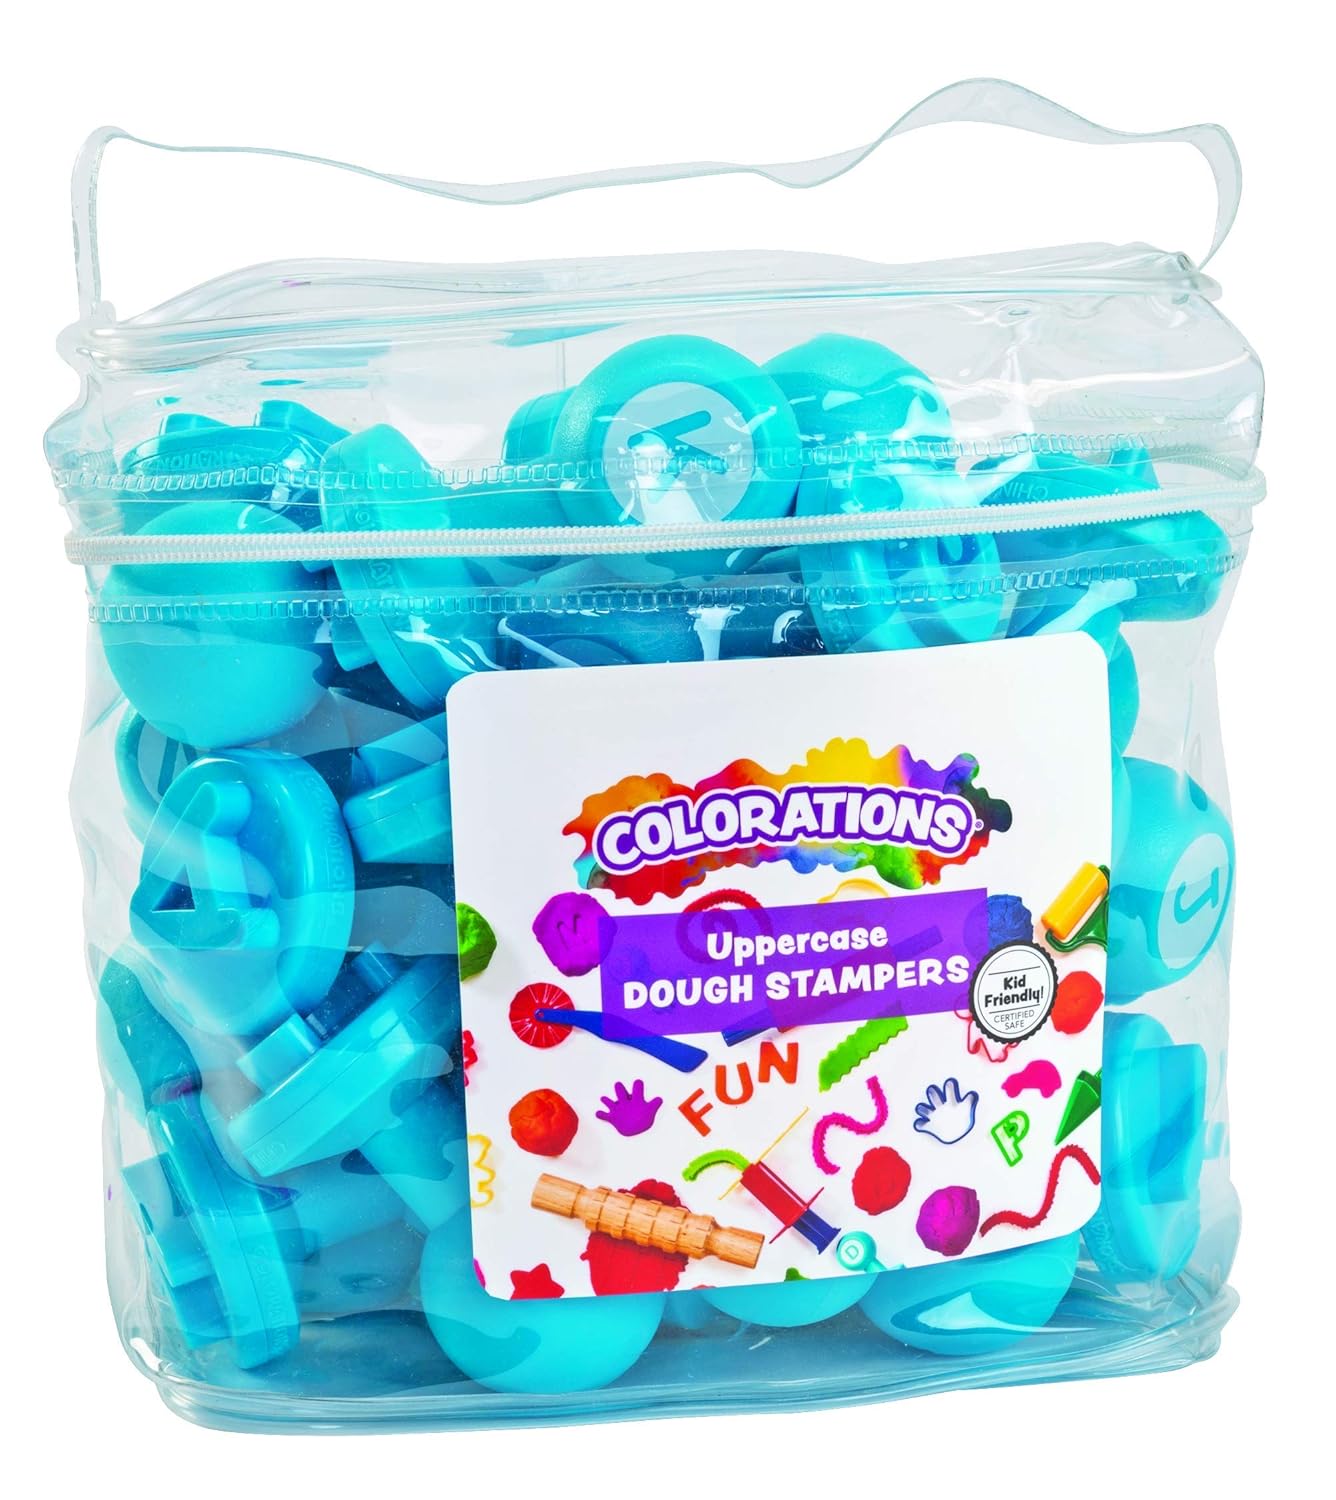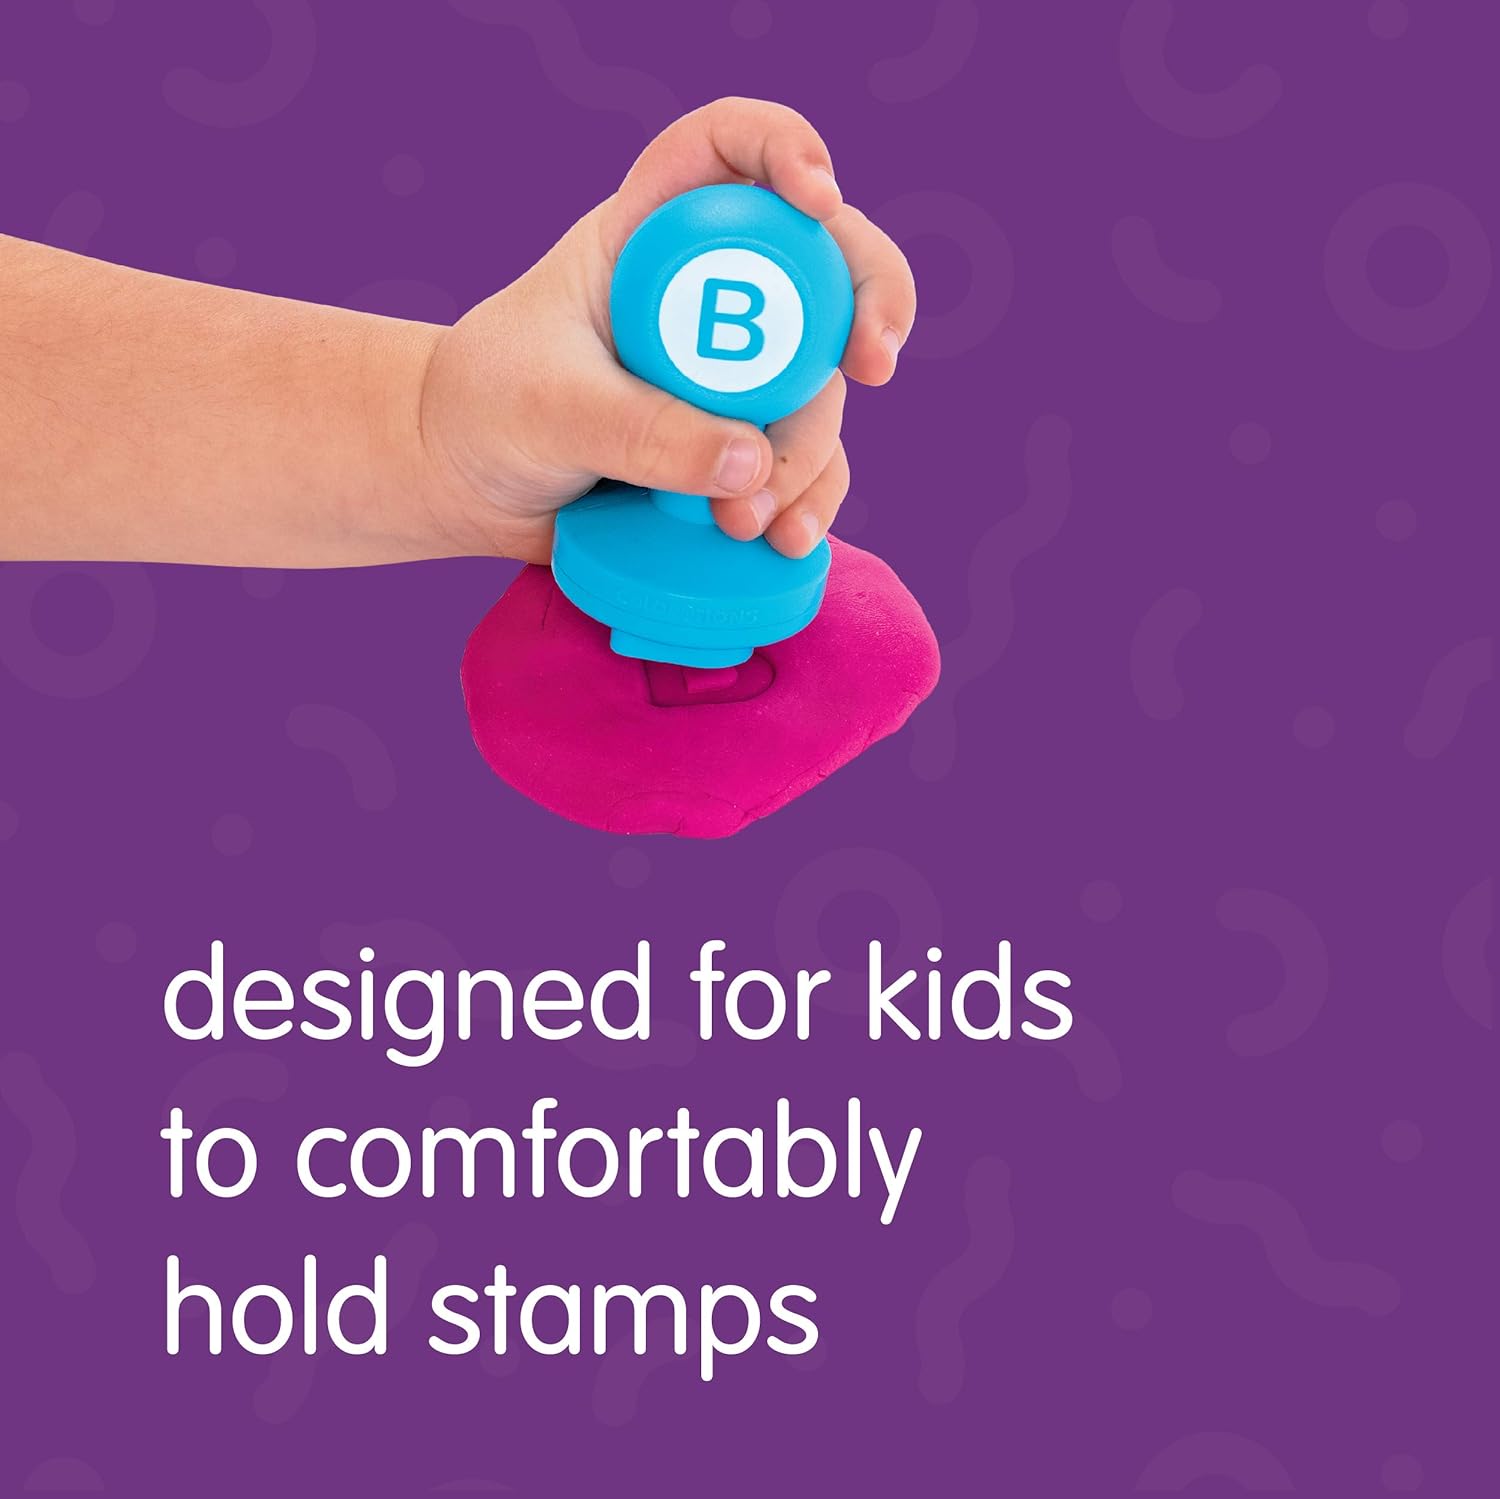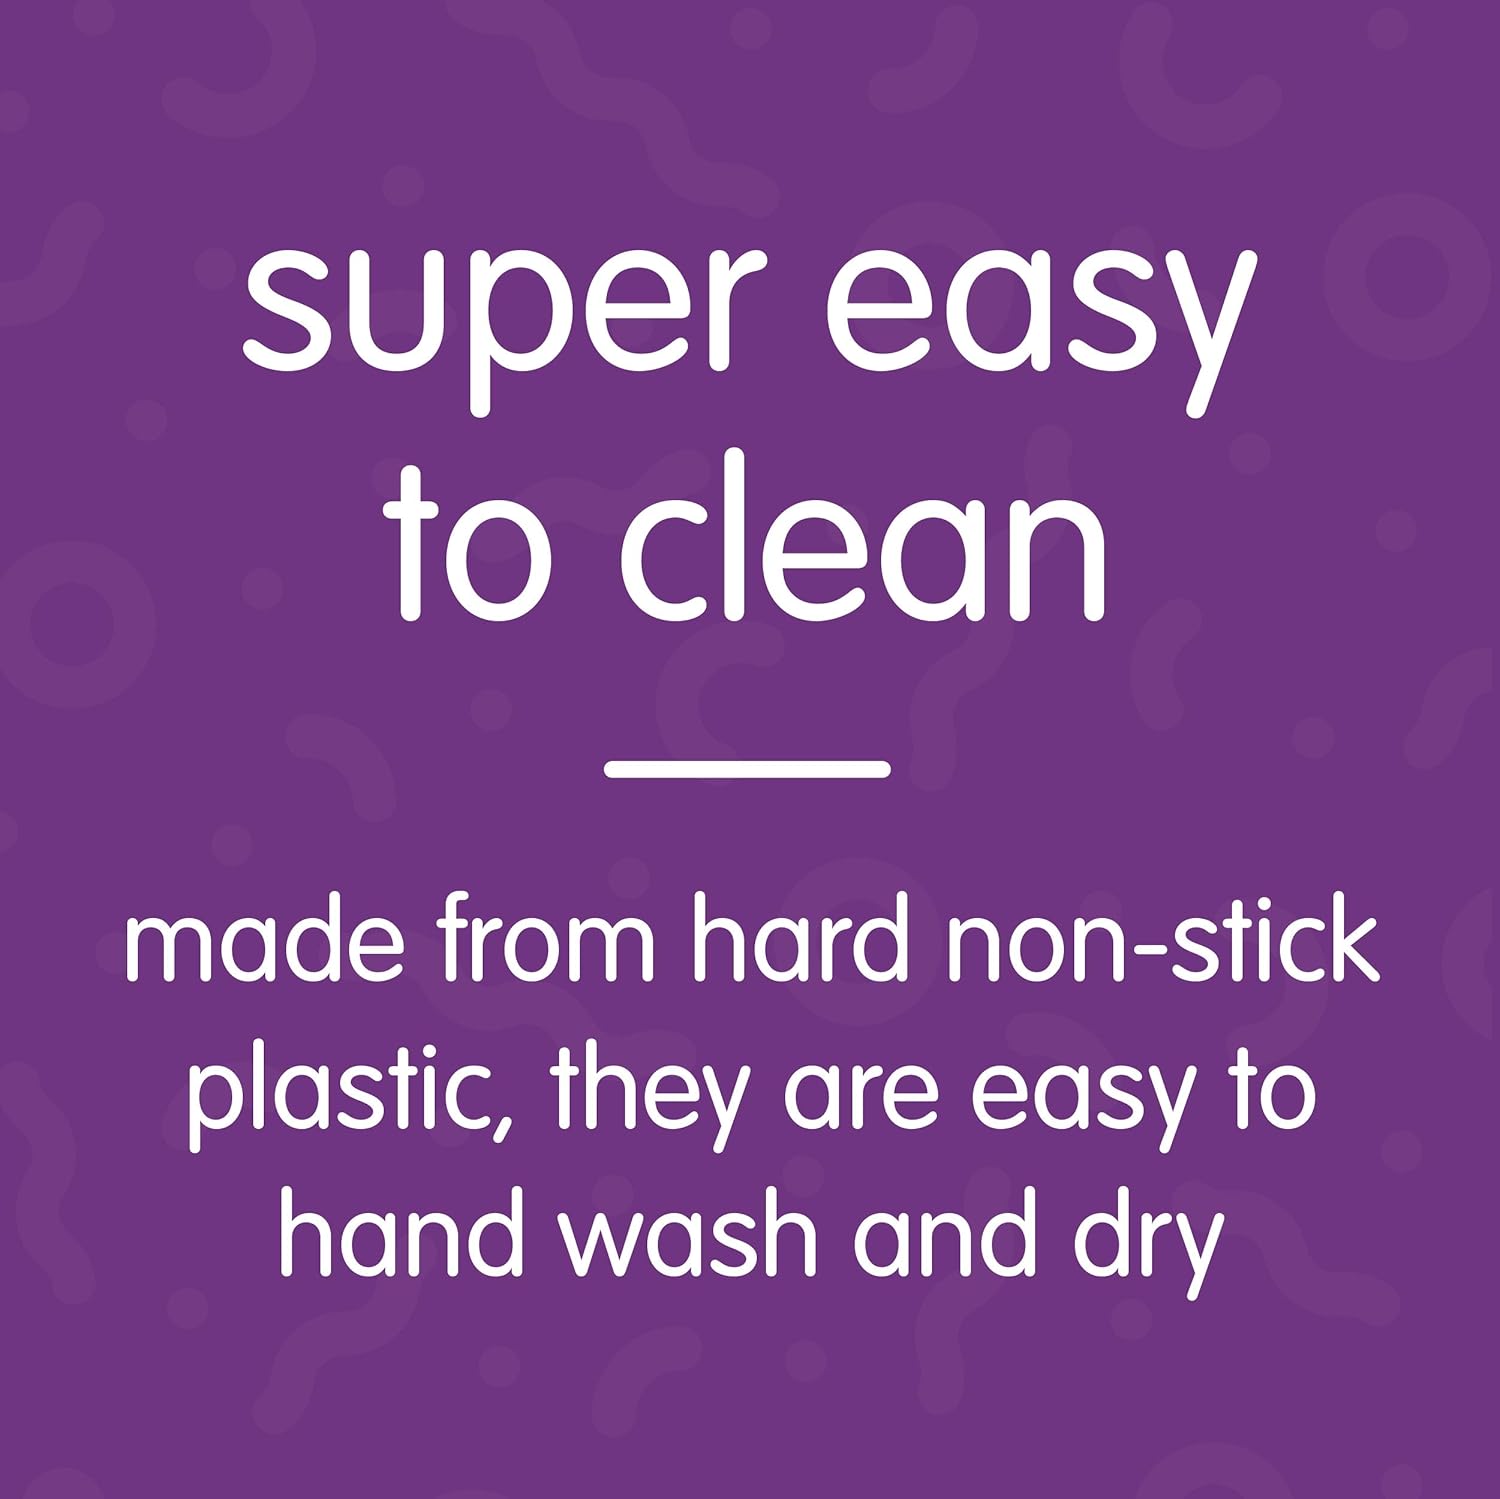
Colorations Alphabet Dough Stampers Set, Uppercase Letters – Set of 26 Letter Stamps, Fun ABC Learning Tool for Toddlers, Ideal for Classroom and Home Learning
Category: Industrial & Scientific
Encourage Tactile Learning With Alphabet Dough Stampers: Uppercase letters leave a bold imprint in colorful playtime dough while teaching toddlers their ABCs. This strong, quality set includes all 26 letters of the alphabet, offering an effective tool for teaching phonological awareness and rapid naming exercises for curious preschoolers ages 2 and over. Finger muscles get a nice workout as children use the easy-grip handles to form letters in their rolled out clay or dough. They can form words and craft their own name, what fun. Keep a set of letter stampers with your classroom craft supplies or homeschool art & learning materials. Young learners thrive with these hands-on teaching tools. Sturdy plastic washes easily after use and lasts for years of enjoyment. If you ever have questions or comments about your classroom and art room essentials, don't hesitate to get in touch with our friendly team.
Features: Dough Stampers In Uppercase Letters: Toddlers and preschoolers enjoy tactile fun and learning with dough stamp tools. Push sturdy alphabet stamps into soft play dough or clay. Includes all 26 letters. | Fun Supplies For Young Children: Letter recognition and spelling lessons take on a fun new form with dough toy stamps. Teach phonological awareness and try rapid naming lessons with this appealing set. | Convenient Design and Grip: Designed especially for small hands, stampers have comfortable handles and chunky round bases to help kids strengthen hand and finger muscles while honing fine motor skills. | Simple Maintenance: When toddlers (ideal for ages 2+) are done playing with their letter stamps, clean up is easy. Wipe or wash with soapy water and rinse. Durable non-stick plastic lasts for years. | A Company Teachers and Parents Can Count On: We're proud to be innovators of classroom essentials teachers and families can trust. We're dedicated to enhancing your learning environment.